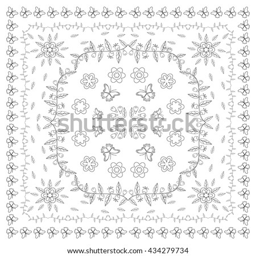
ornate white bandana with black floral ornament .